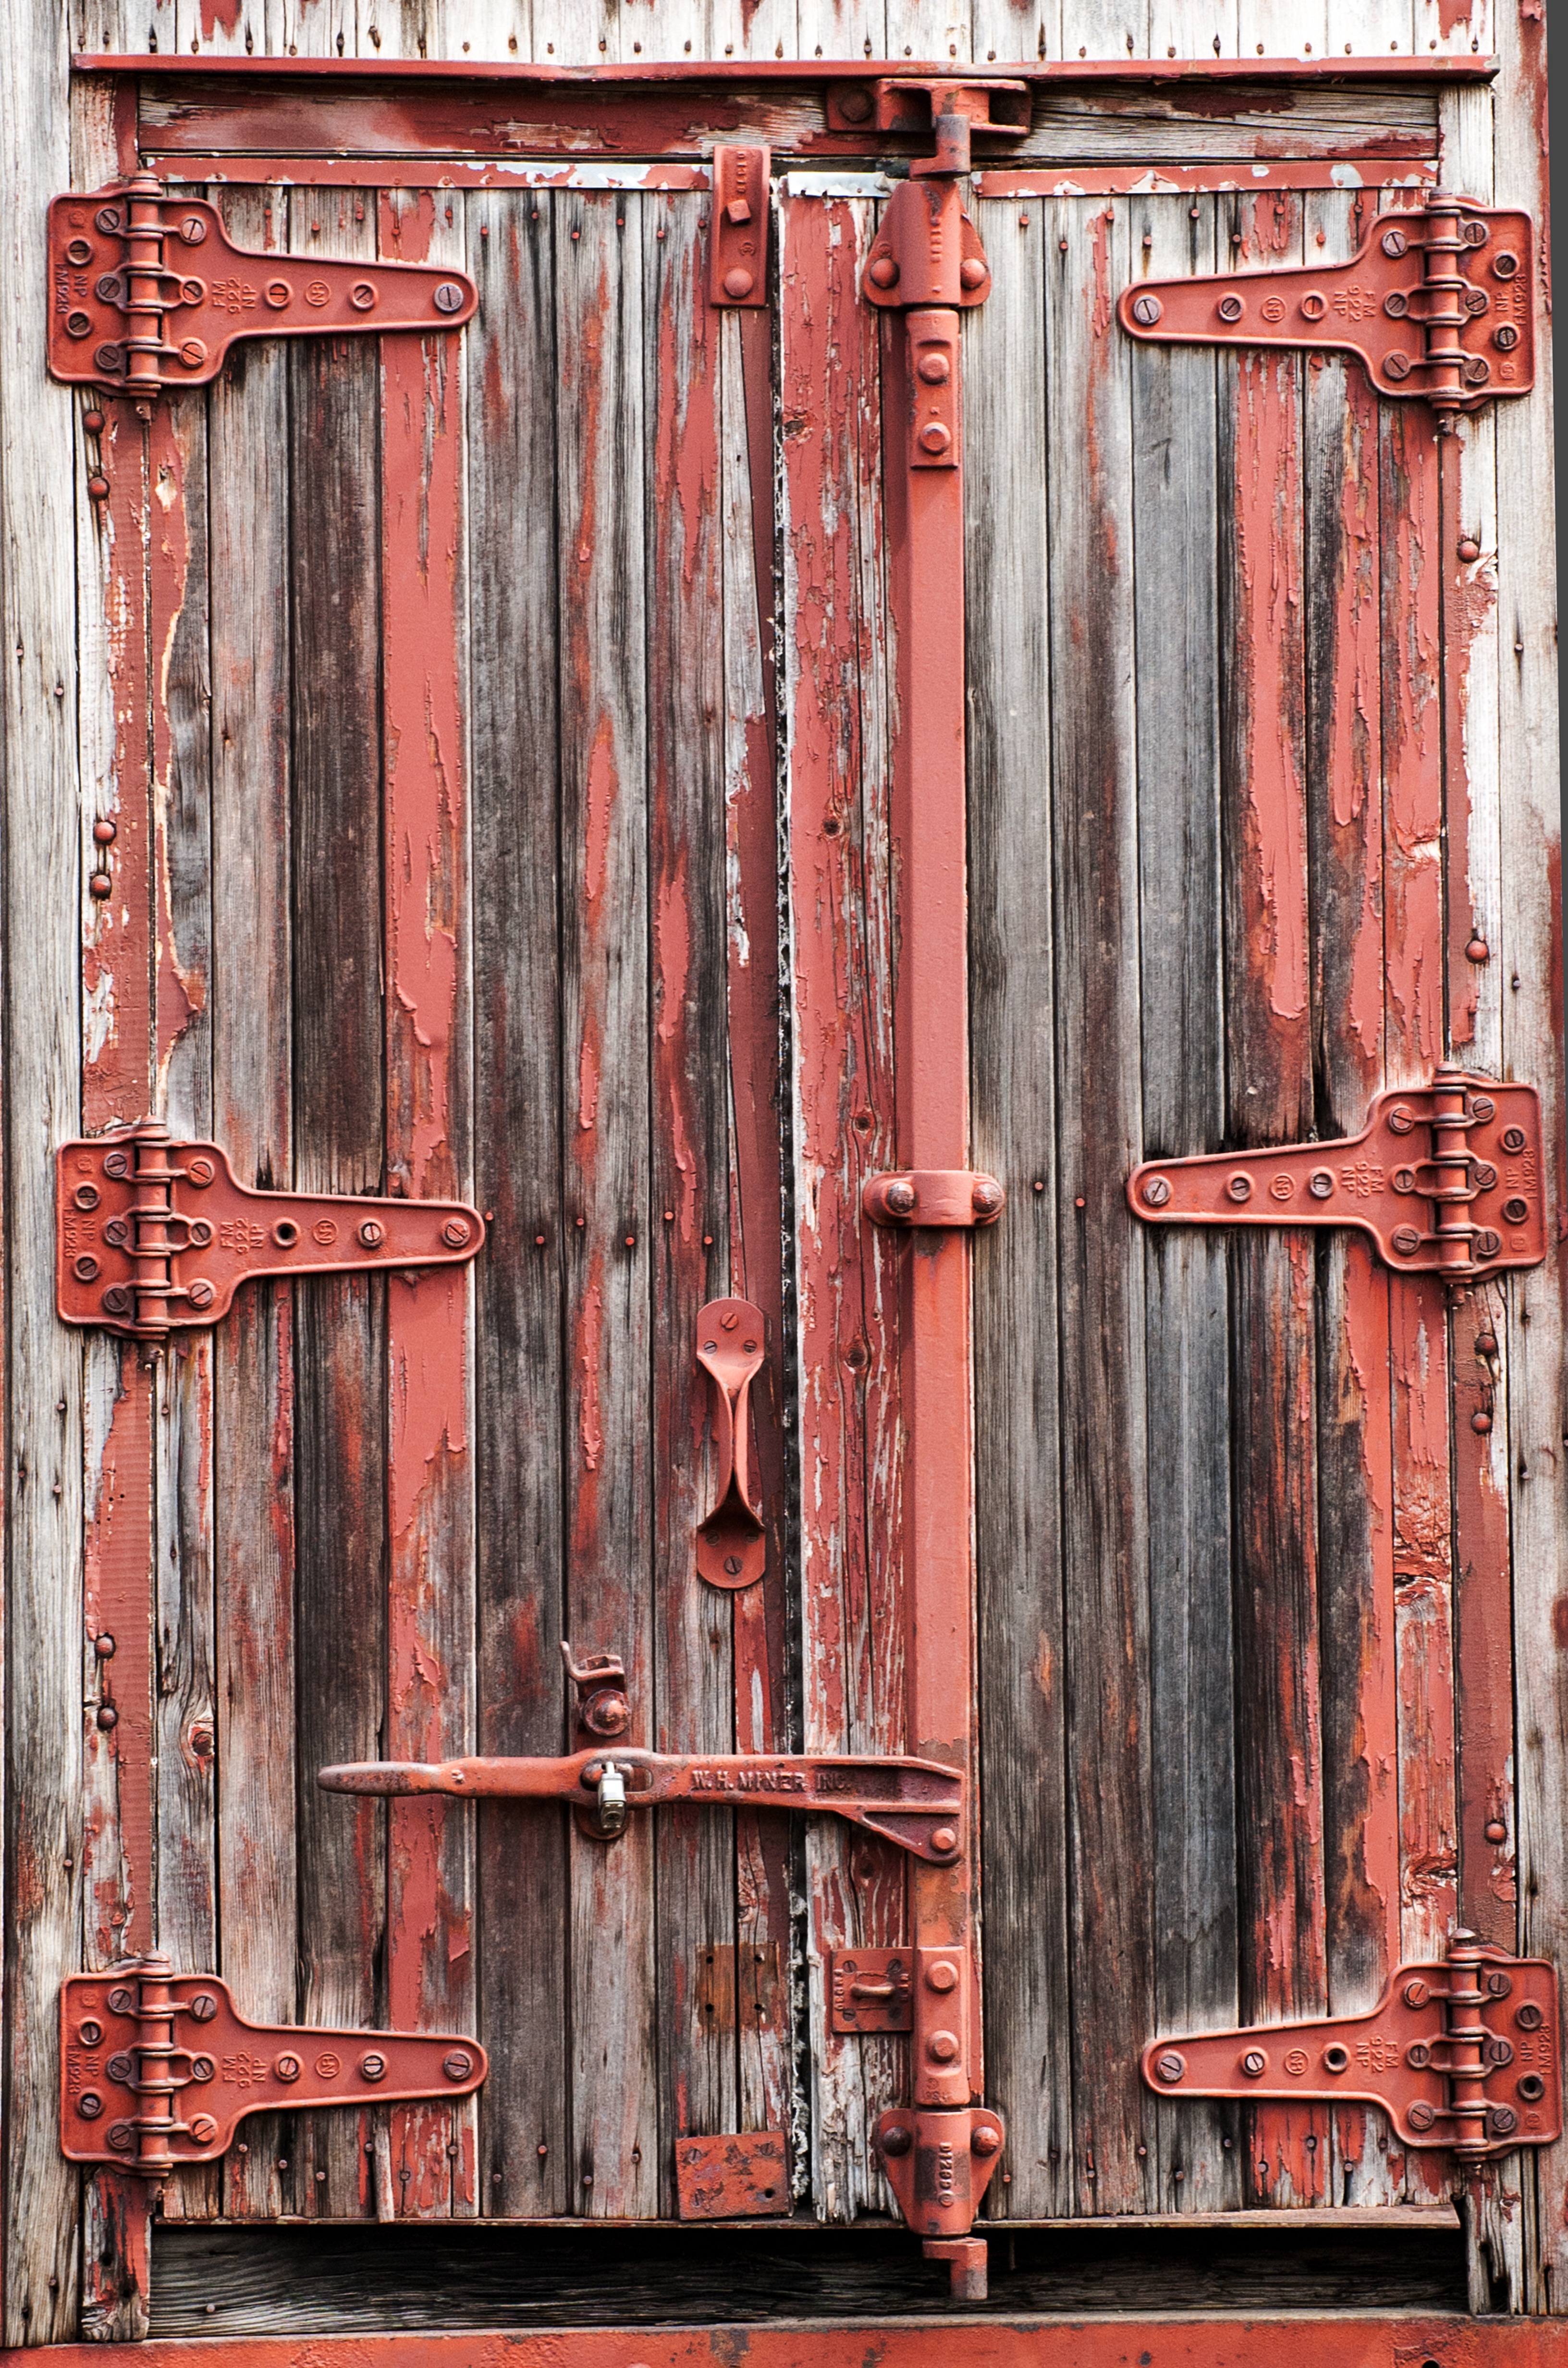
architecture, wood, track, railway, railroad, vintage, antique, wheel, retro, steam, window, old, rail, wall, train, travel, steel, transportation, transport, red, vehicle, station, train station, platform, facade, nostalgia, industry, black, door, interior design, locomotive, cars, engine, wooden, historical, classic, passenger, train tracks, fashioned, steam train, old fashioned, barn wood, industrialization, ancient history, cargo car